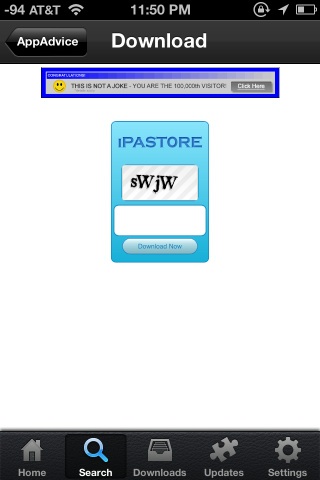Question: What are the characters in this captcha
Answer: swjw